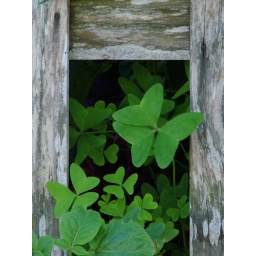
To me, it looks like green butterflies are escaping through the gap in the wooden fence